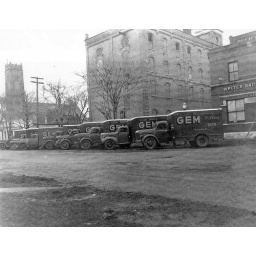
GEM Beer trucks parked in front of Walter Bros. Brewery. Gerhardt Eisch standing in front of the truck.